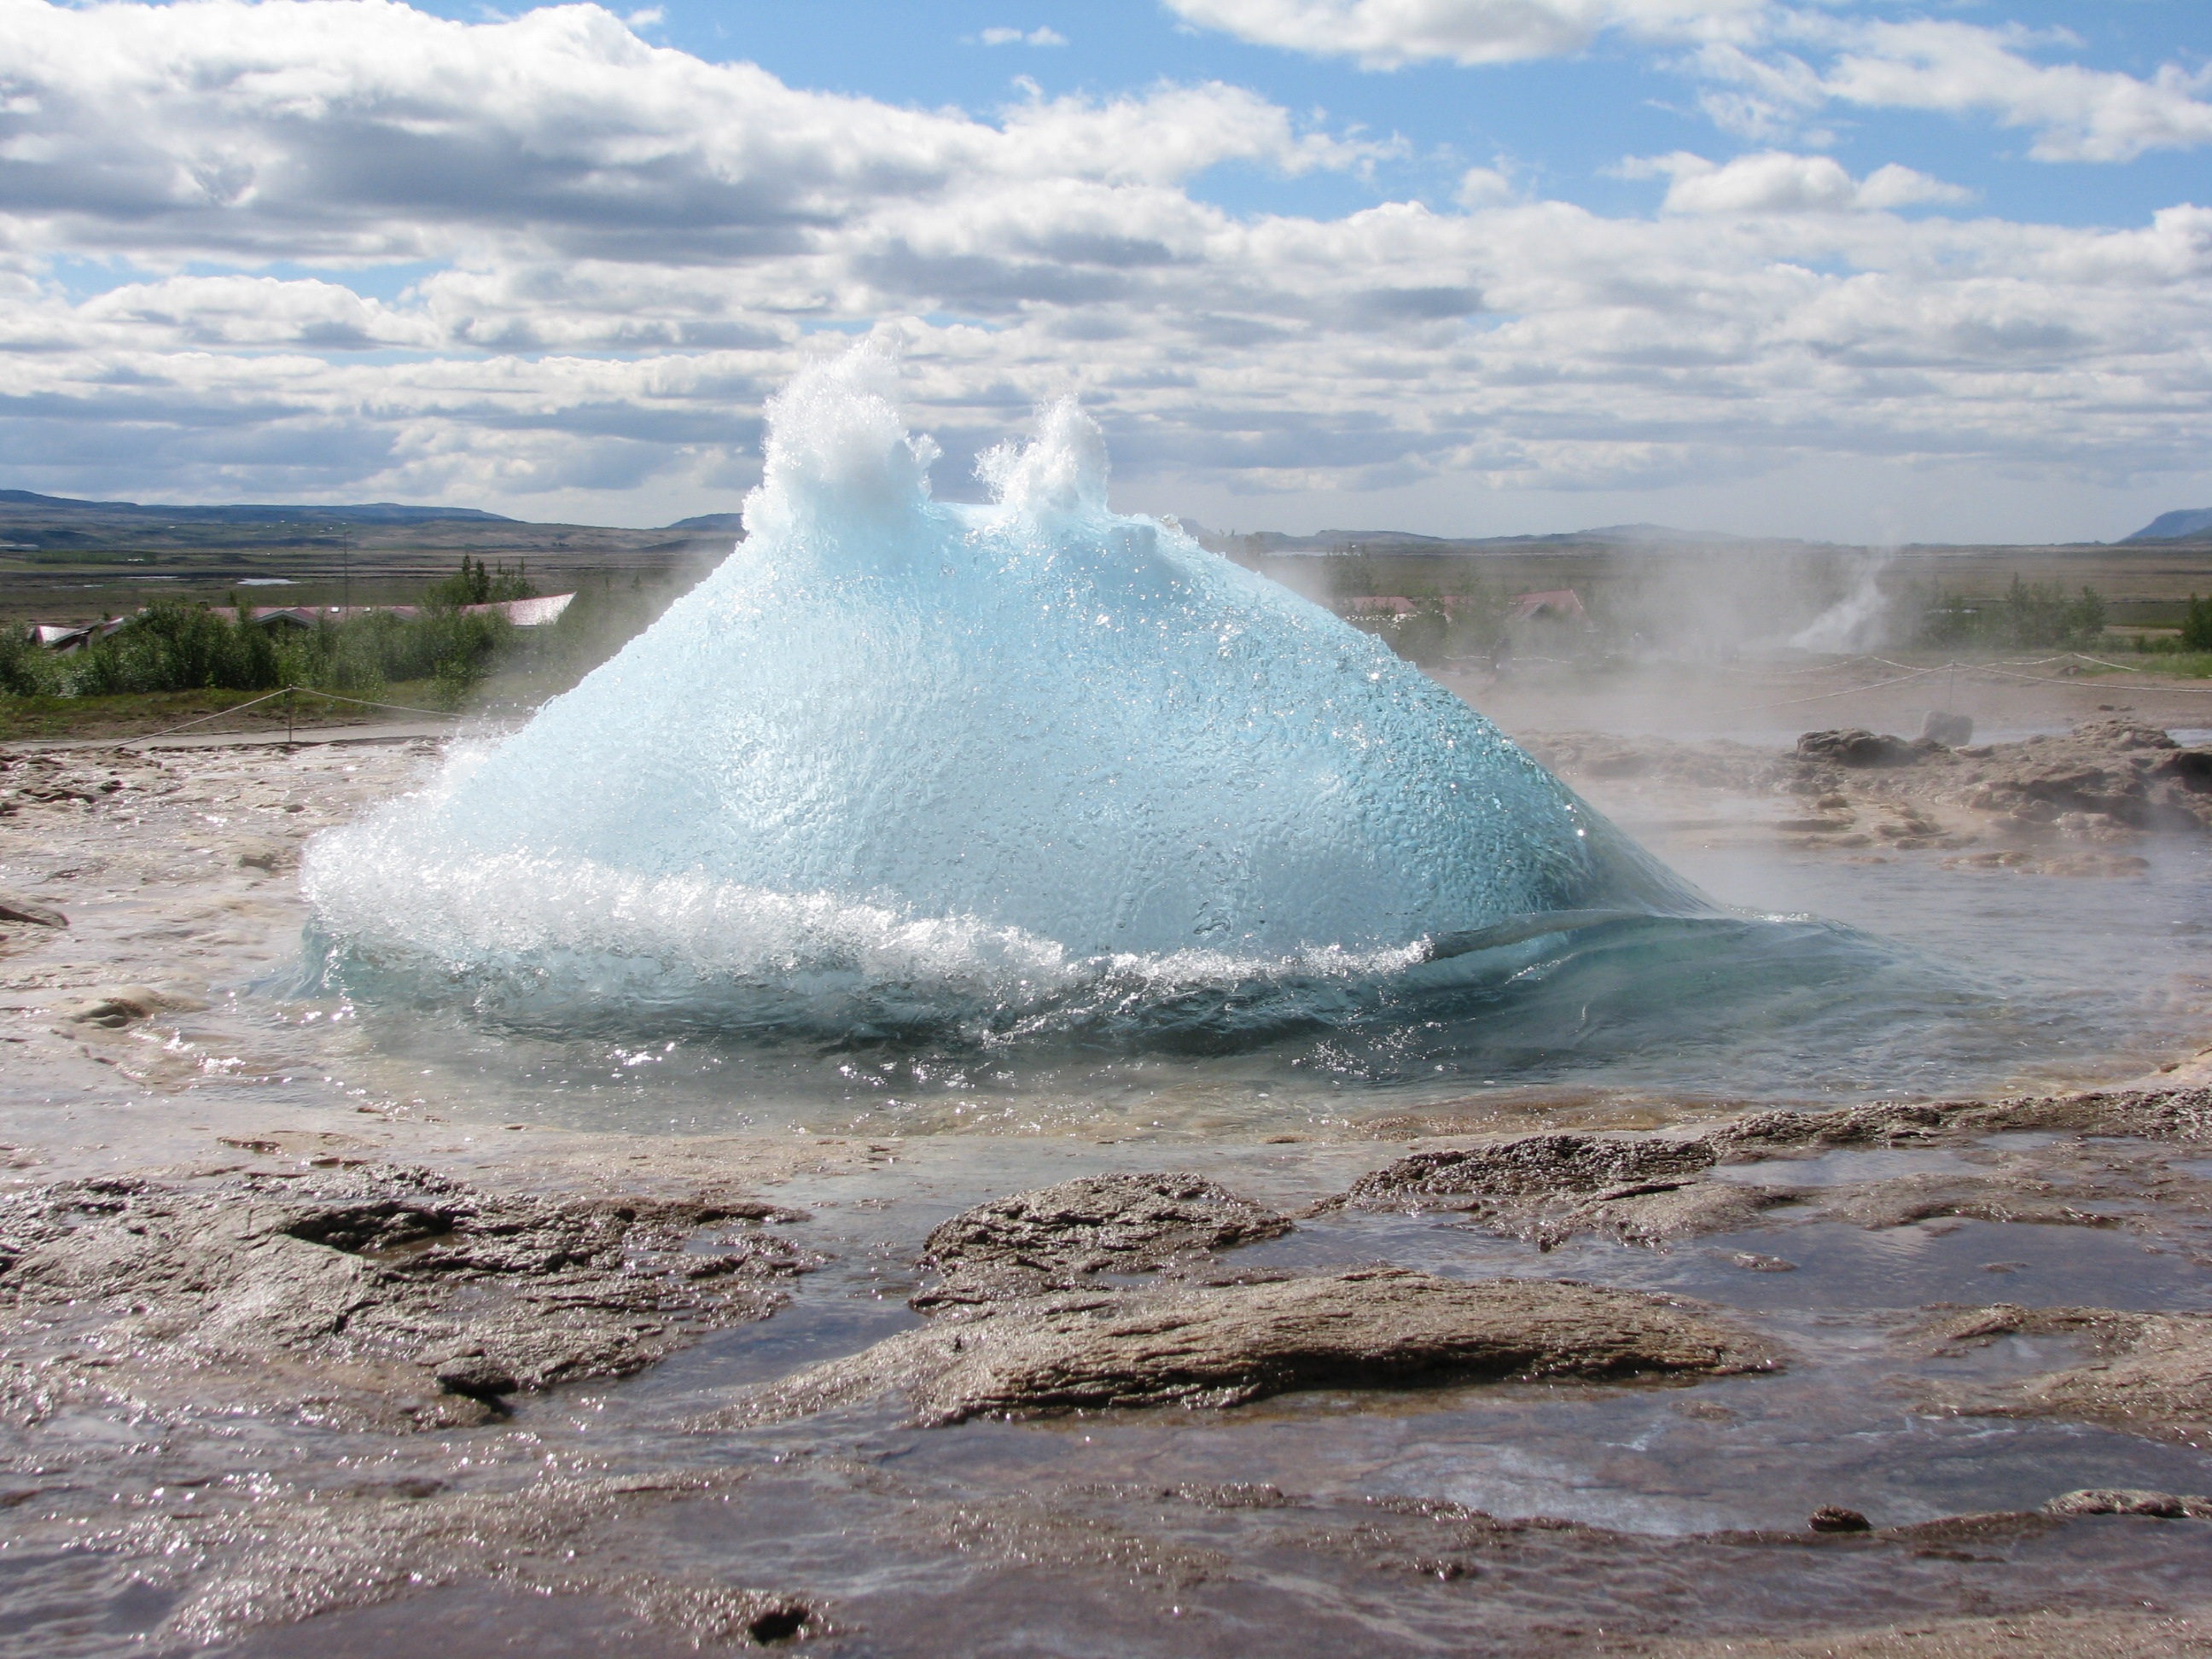
sea, water, wave, spring, iceland, explosion, body of water, geyser, landform, geographical feature, wind wave, geiser